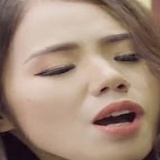
ca sĩ Nguyễn Hương Ly